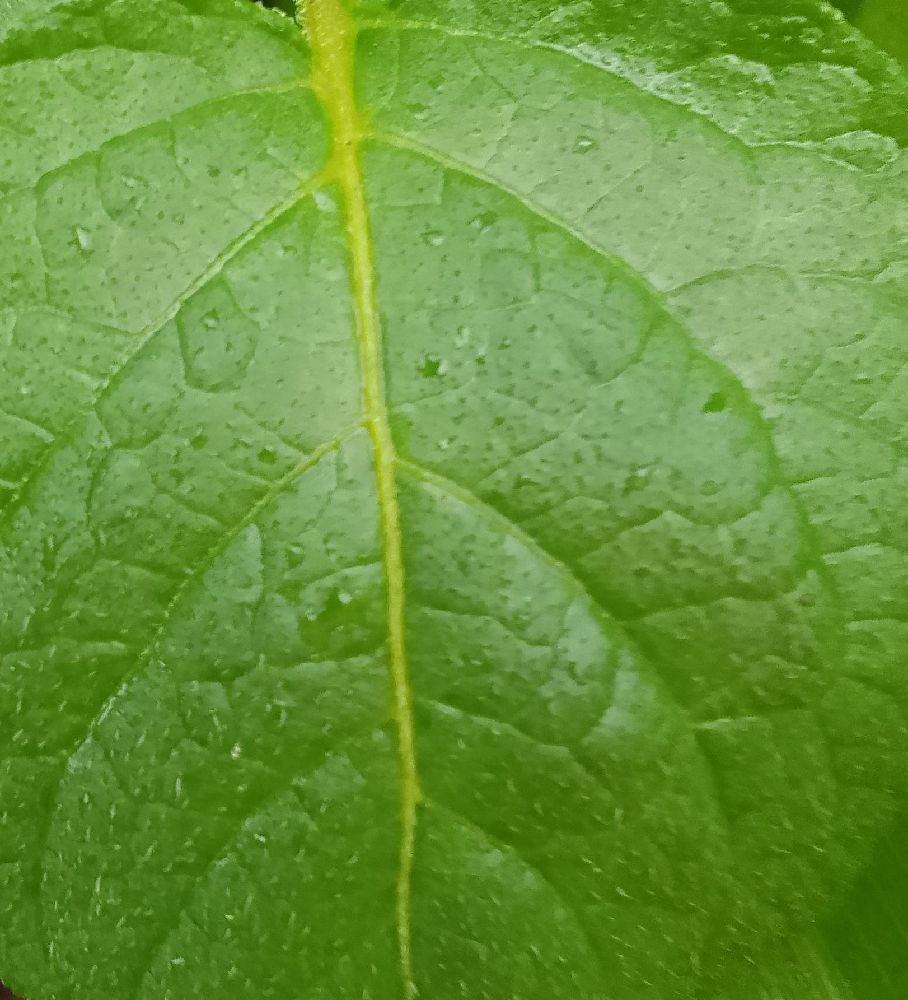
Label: Healthy